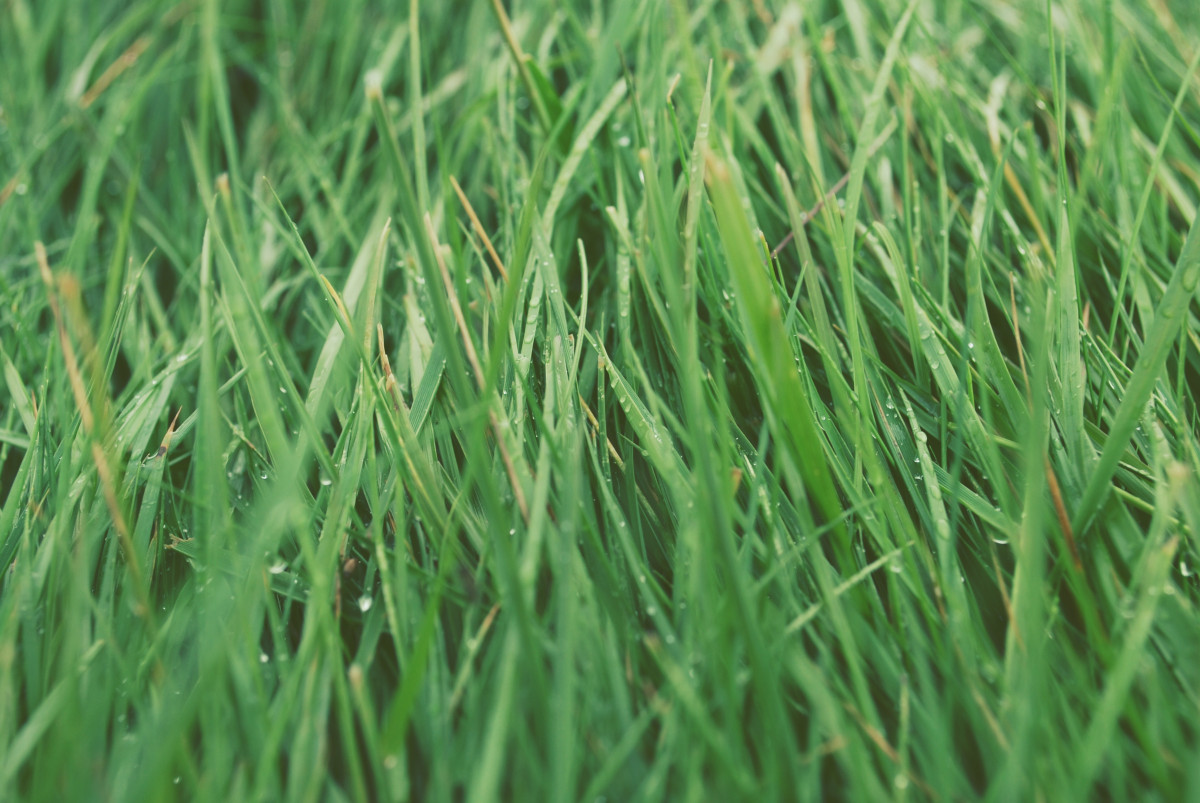
Tags: lawn, meadow, prairie, leaf, green, grassland, flooring, flowering plant, grass family, plant stem